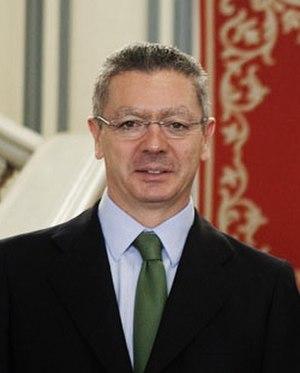
Alberto Ruiz-Gallardón Jiménez, né le 11 décembre 1958 à Madrid, est un homme politique espagnol, membre du Parti populaire.